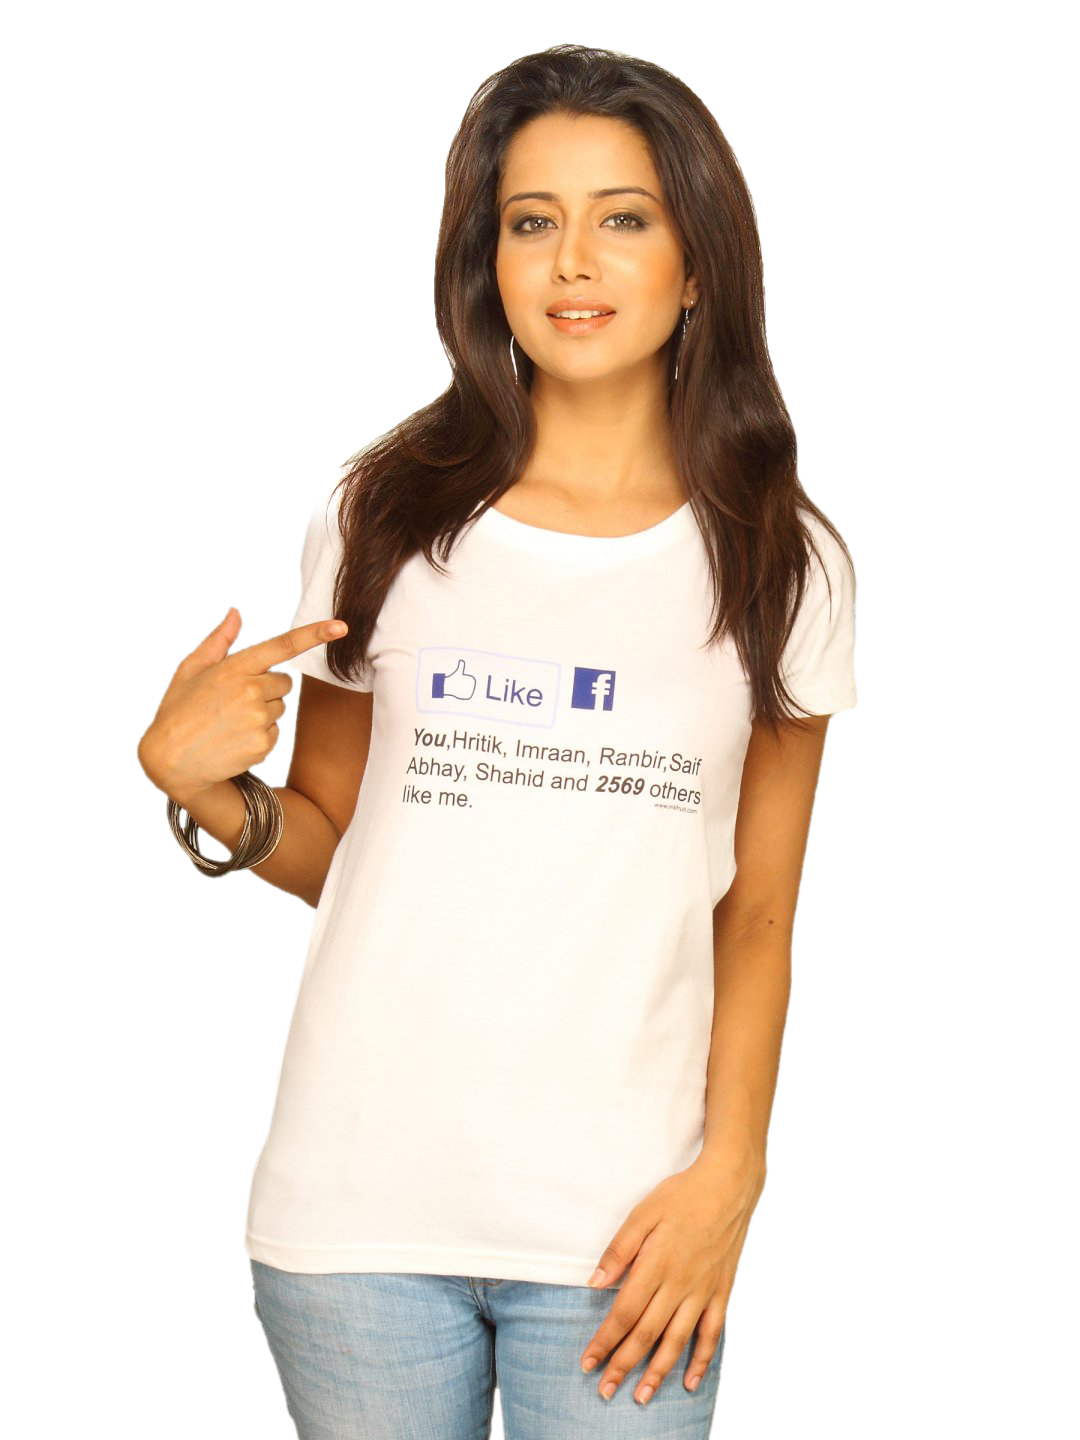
Inkfruit Women's Face Book White T-shirt
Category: Apparel / Topwear / Tshirts
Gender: Women
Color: White
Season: Summer 2011
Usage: Casual